Passe-dix

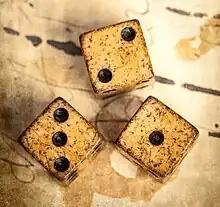
The game of passe-dix is played with three dice

Passe-dix, also called passage in English, is a game of chance using dice.